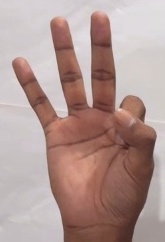
ASL sign: 9